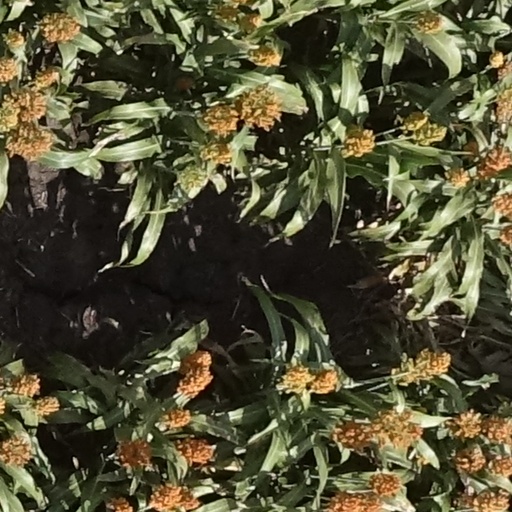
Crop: sorghum